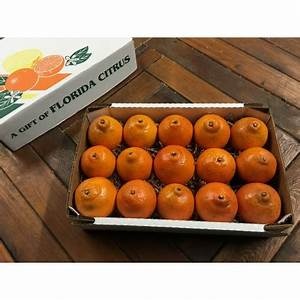
Label: mandarine